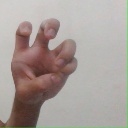
अक्षर: छ